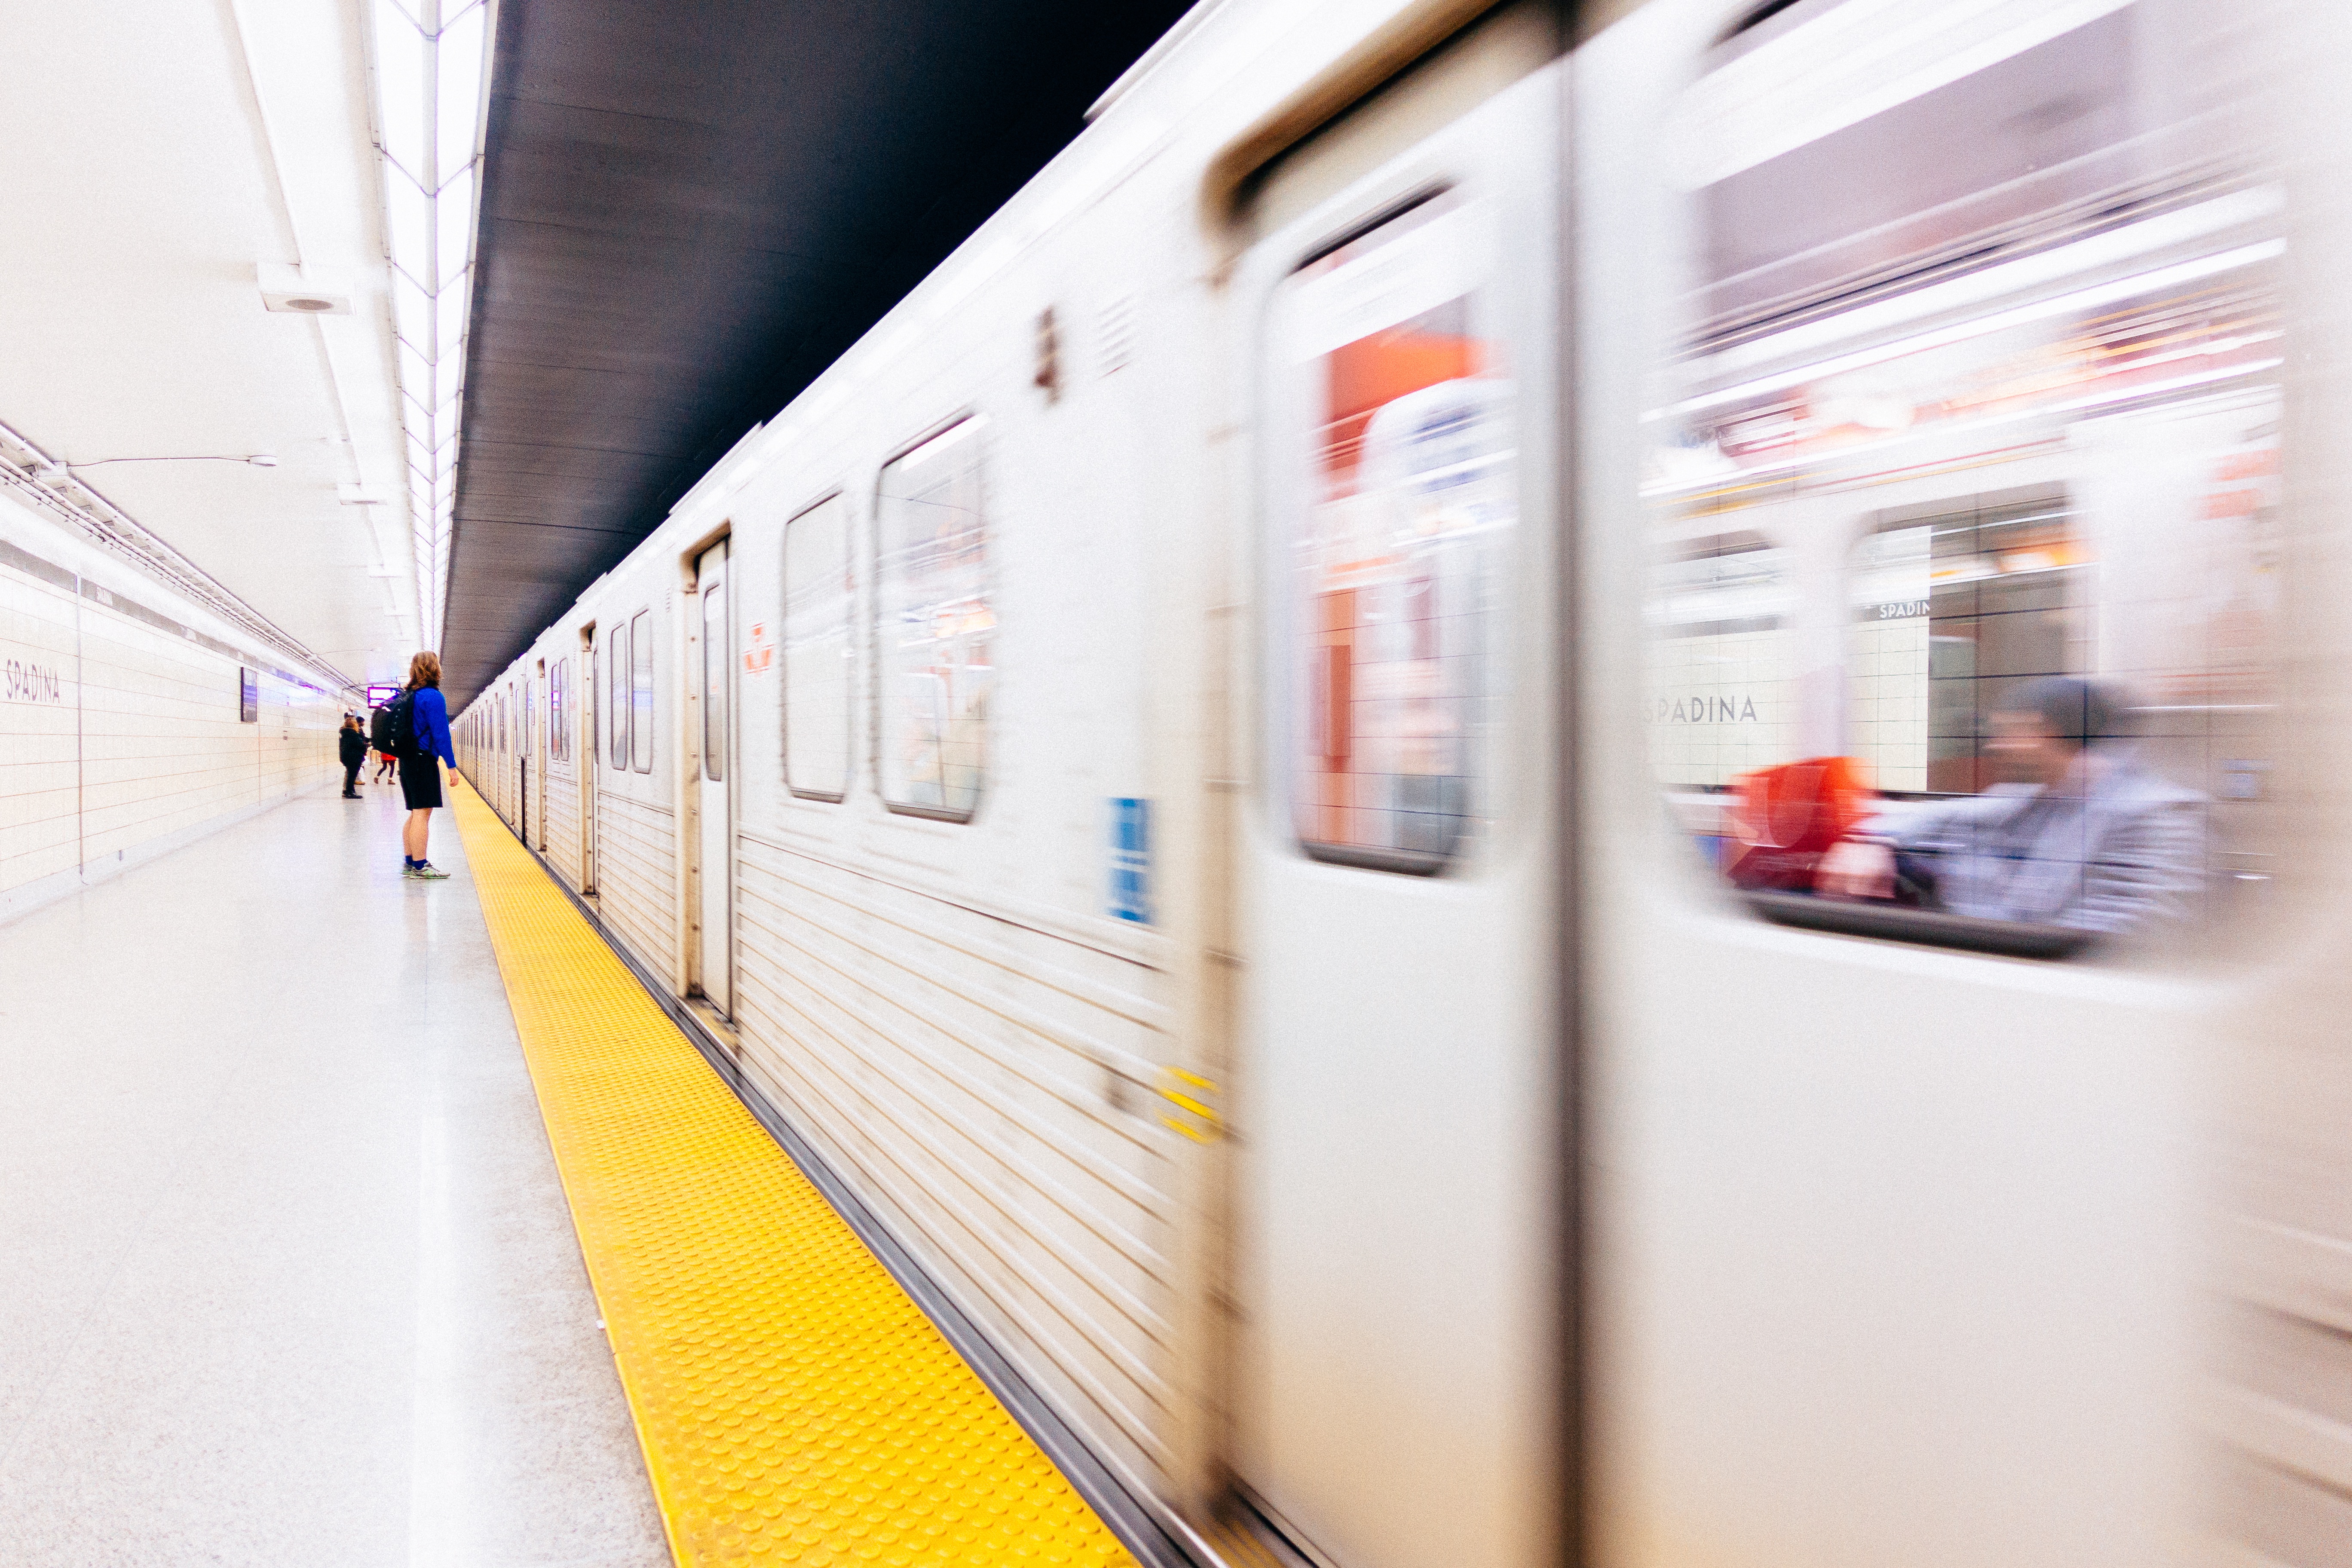
urban, train, travel, subway, transport, vehicle, public transport, metro station, moving, rapid transit